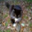
Label: cat